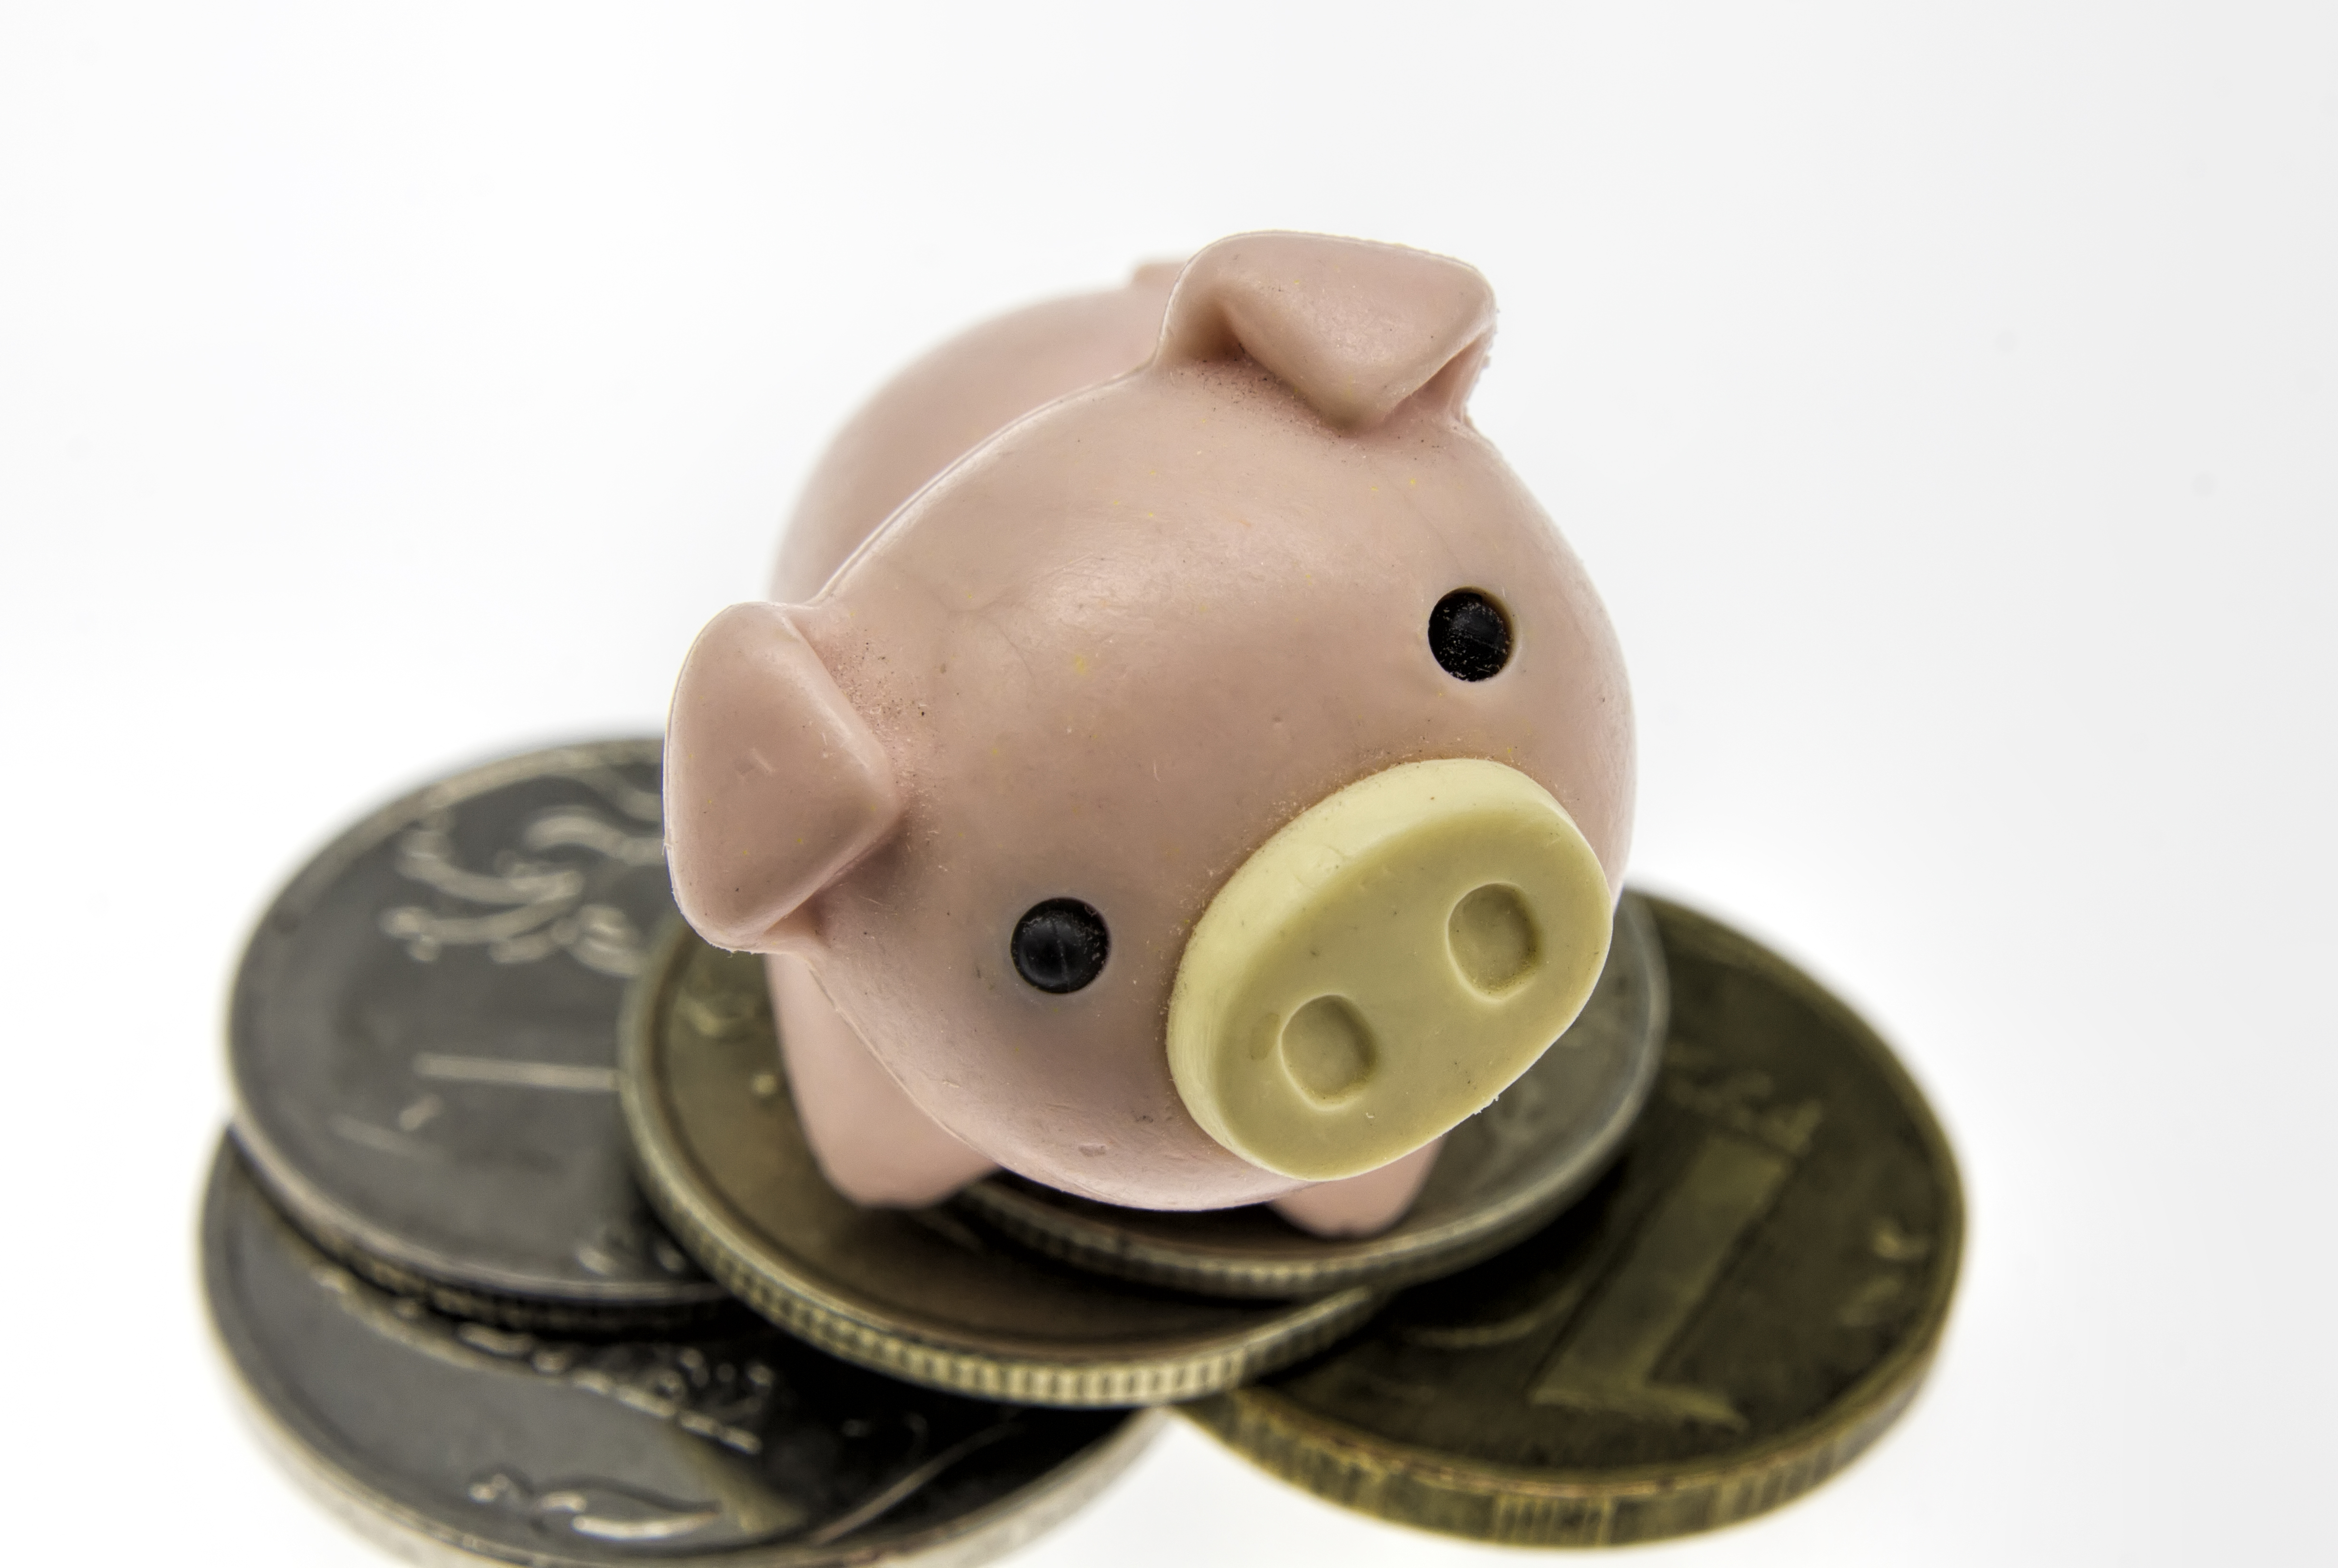
toy, finance, financial, symbol, pig, ruble, money, coins, piglet, funny, cute, animals, snout, saving, pig like mammal, cake